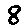
Label: 8